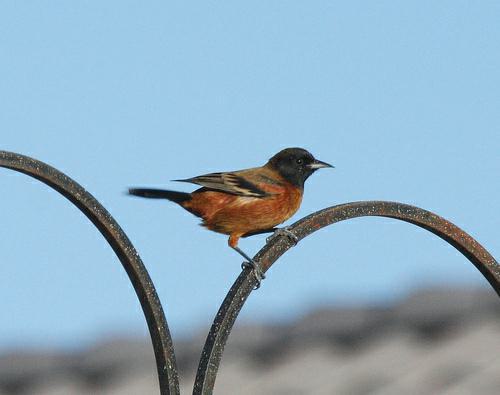
A photo of a orchard oriole